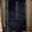
Label: wardrobe